Autonomous Shipboard Humanoid

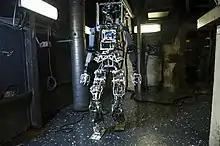
Robot testing

Since 2013 the project has been completed with limited amounts of information released by the Navy or any other entity. The humanoid was worked on by the Office of Naval Research and Texas Tech University for applications in the Navy. The Office of Naval Research or (ONR) is Navy's research and development branch that researches new technology and how it can affect naval lives. The project was made so that the lives of naval personnel would not be threatened in fires that are too dangerous to fight. The robot utilizes a mass number of sensors to have direction, heat awareness and obstacle detectors. The project is not very large, simply because of all the abilities it has and the innovations that it Carries while still being able to put out the fire with the hose trigger system it possesses. The project does not have very much information released after completion so no definitive status as to the success of the project. Several known tests were conducted and a few pictures were released along with a video showcasing the abilities and effectiveness of the robot.